Fort Belan

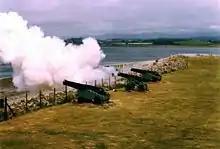
Cannons firing.

In the late 1780s, the barracks were used to ward off raiding American privateers from the Irish Sea but despite its military history, "no shots have been fired in anger from the fort". In the 1820s, the Wynn family turned it into a private fort for themselves, adding a small harbour for Spencer Wynn's steam yacht. Major construction works took place between 1824 and 1826. The watchtower was built in the 1890s by Freddie Wynn, and it housed a telescope.